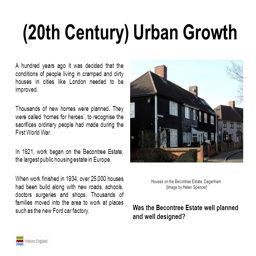
ago it was decided that the conditions of people living in cramped and dirty houses in cities like filming location needed to be improved .